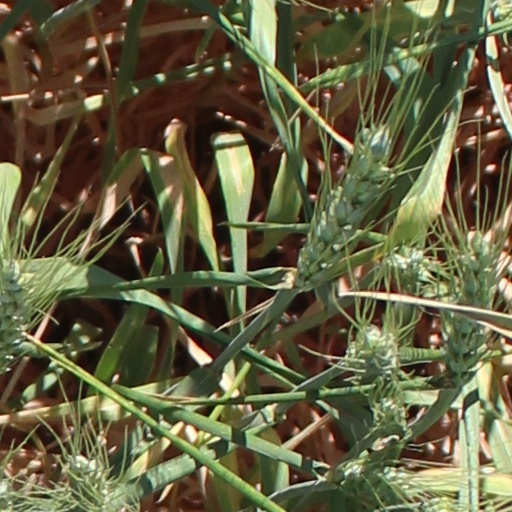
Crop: wheat